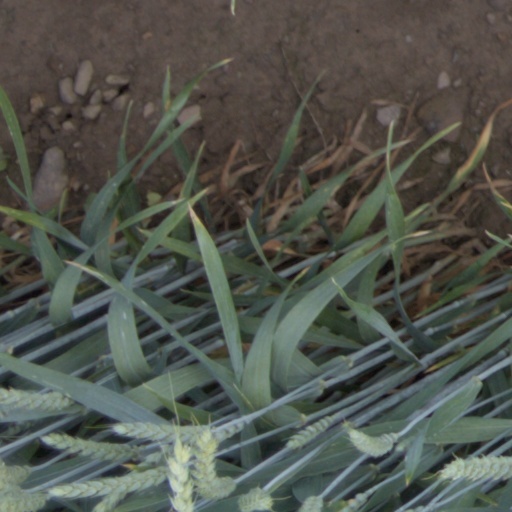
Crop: wheat